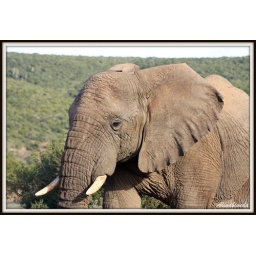
An elephant male in Shamwari Private Game Reserve (Eastern Cape).